Ann Welch

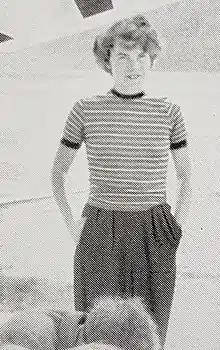
The young Ann Edmonds

Ann Courtney Edmonds was born in London, the daughter of a railway engineer. As a child, she kept a diary listing every aeroplane that flew over their house. She first flew with Alan Cobham in 1930. After she had acquired a motorbike to visit the local aerodrome, she learned to fly, earning her pilot's licence in 1934 one month after her seventeenth birthday. From an early age, she excelled in drawing and painting, and was a painter of note.